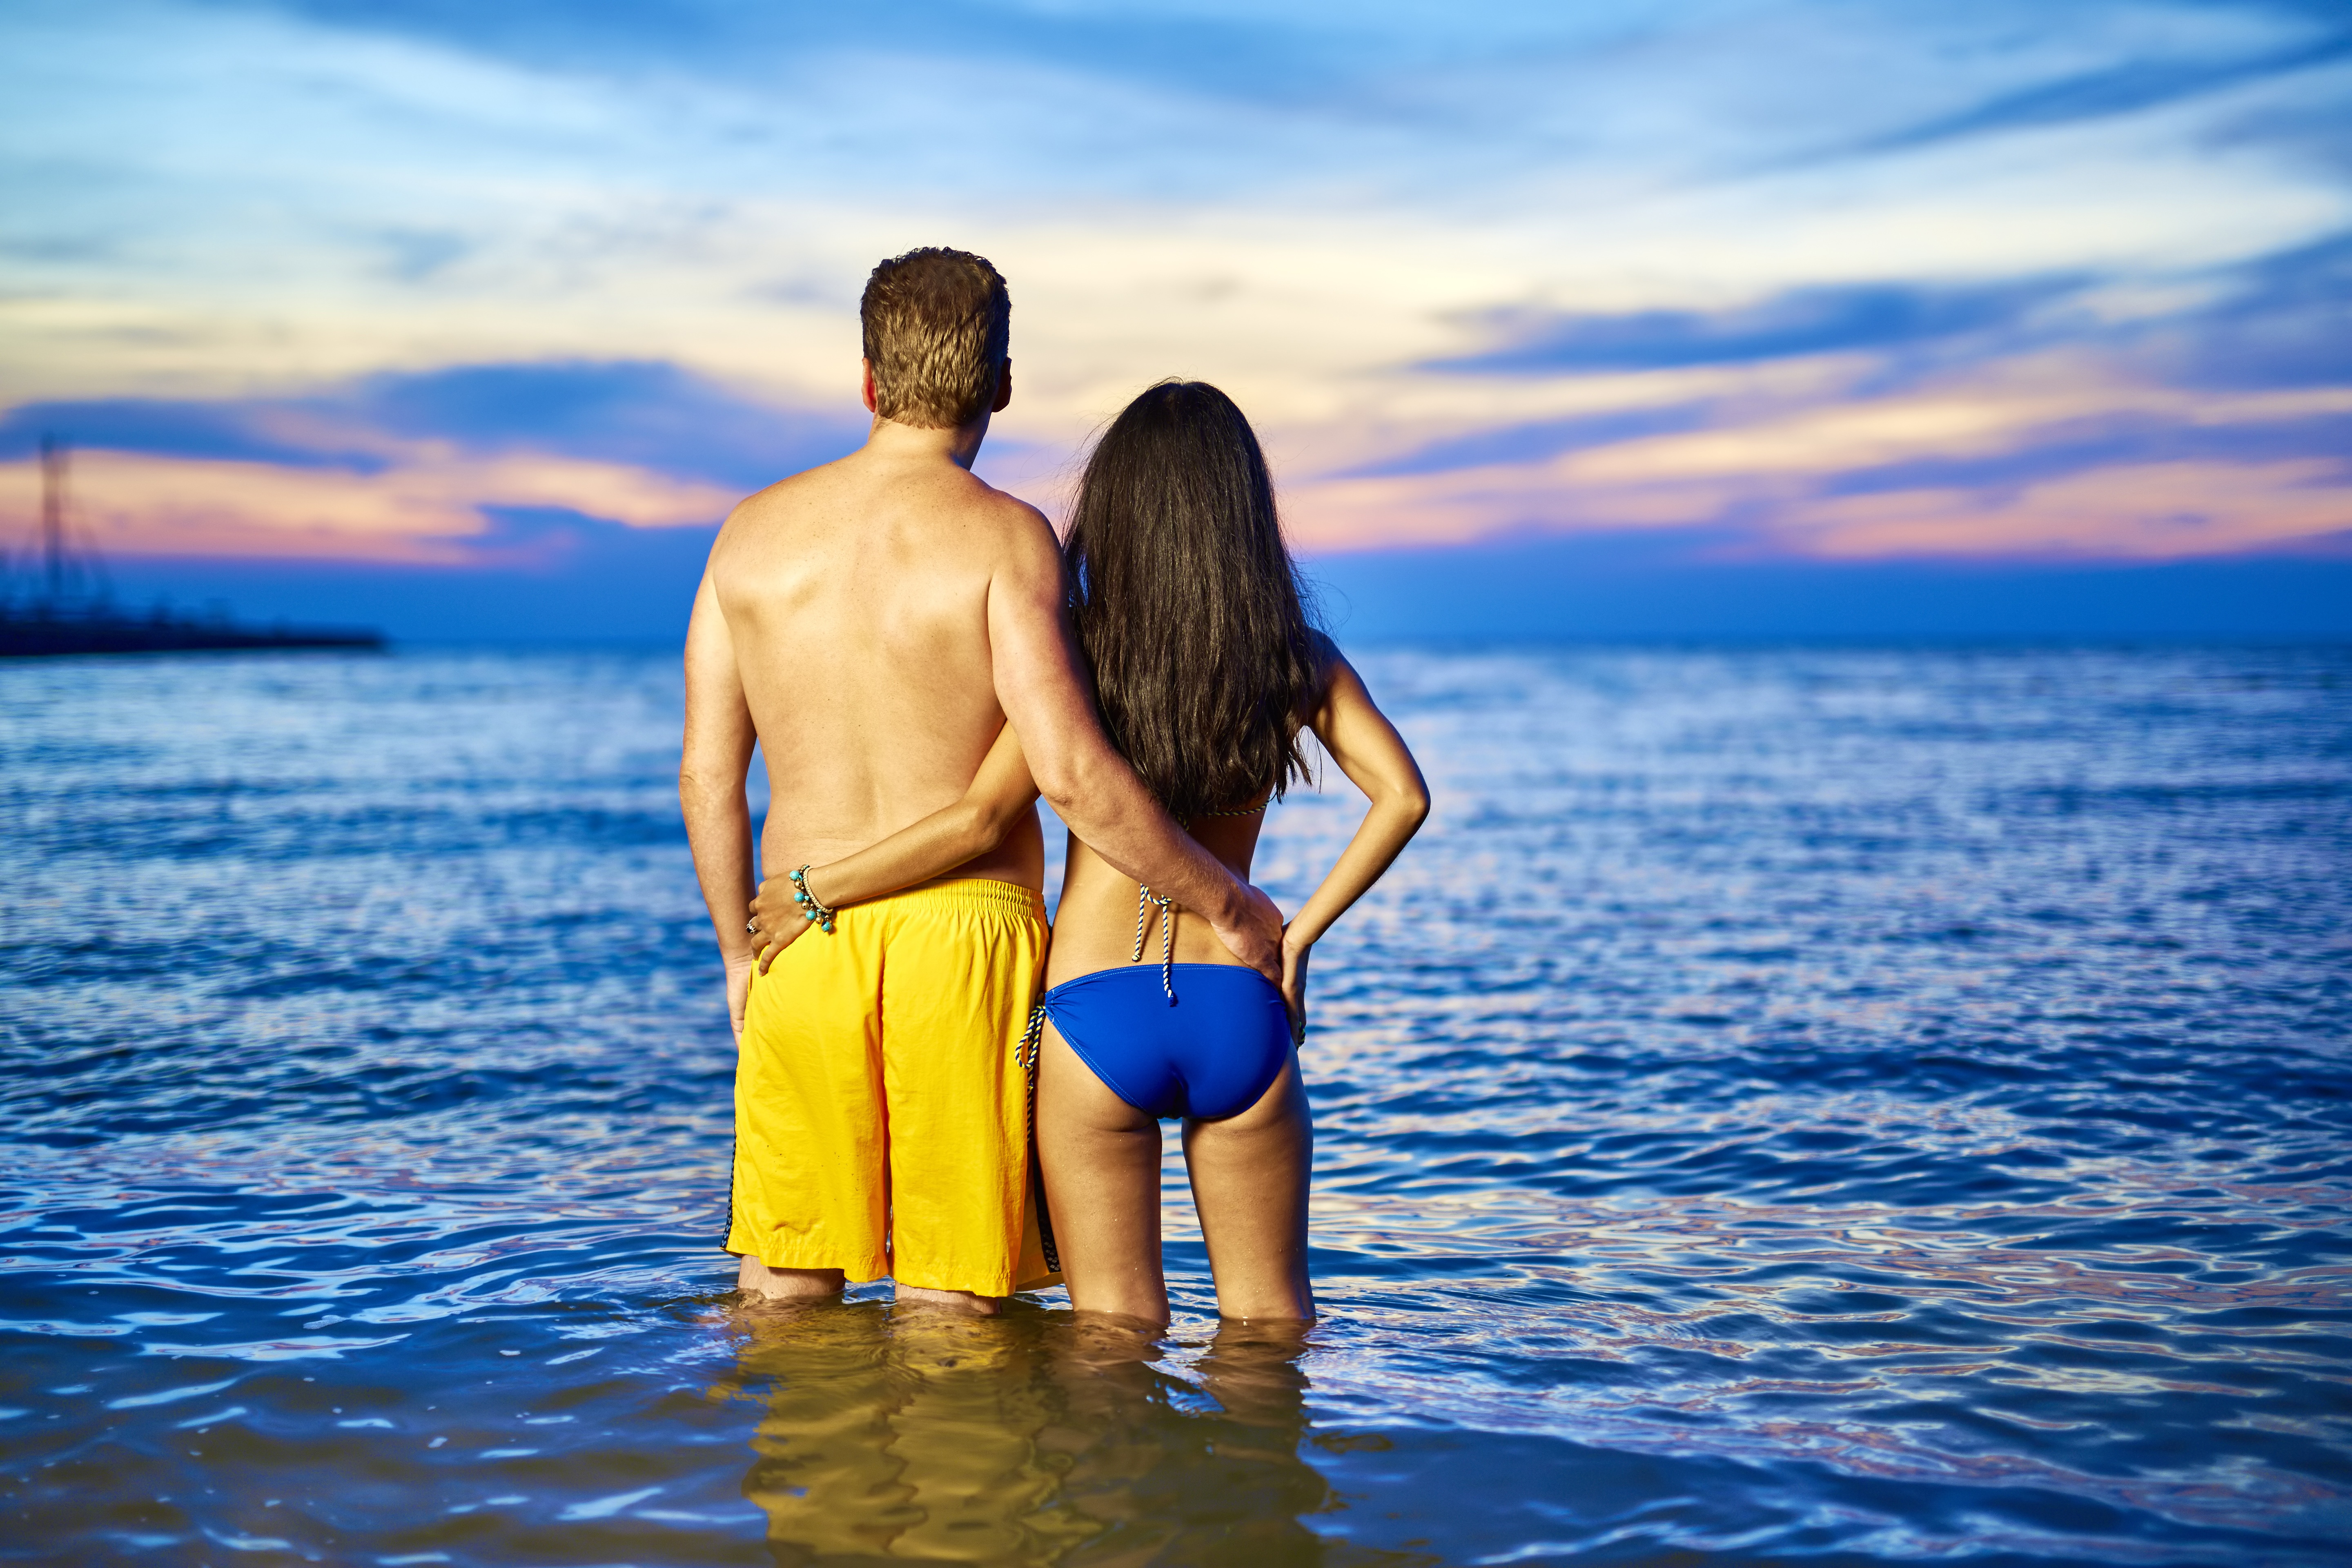
beach, sea, ocean, woman, sunset, sunlight, summer, vacation, love, young, couple, romance, blue, together, lifestyle, fun, happy, happiness, relationship, dating, lovers, napa, couple in love, interaction, young couple, romantic couple, happy young couple, in love, love couple, loving couple, najomtien beach